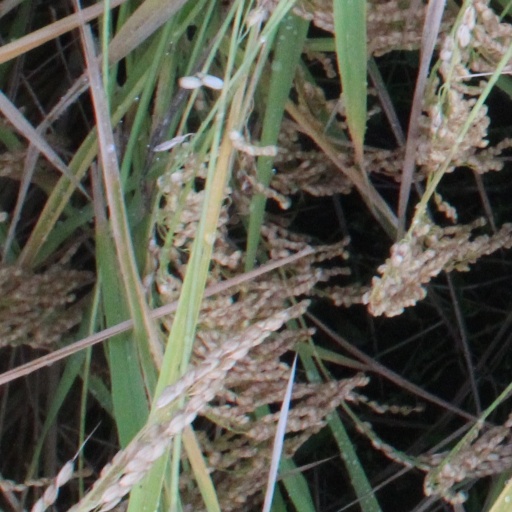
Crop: rice